Spark-gap transmitter

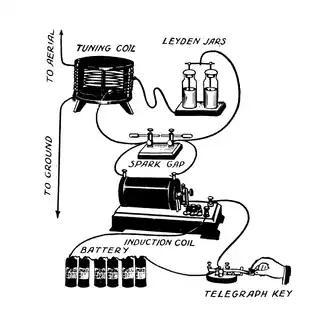
Pictorial diagram of a simple spark-gap transmitter from a 1917 boy's hobby book, showing examples of the early electronic components used. It is typical of the low-power transmitters homebuilt by thousands of amateurs during this period to explore the exciting new technology of radio.

The transmitter works in a rapid repeating cycle in which the capacitor is charged to a high voltage by the transformer and discharged through the coil by a spark across the spark gap. The impulsive spark excites the resonant circuit to "ring" like a bell, producing a brief oscillating current which is radiated as electromagnetic waves by the antenna. The transmitter repeats this cycle at a rapid rate, so the spark appeared continuous, and the radio signal sounded like a whine or buzz in a radio receiver.